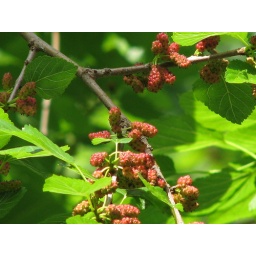
mulberries growing in the tree out front; soon they will color the walk and the street blue/black and red